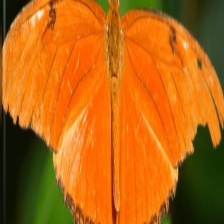
Species: JULIA